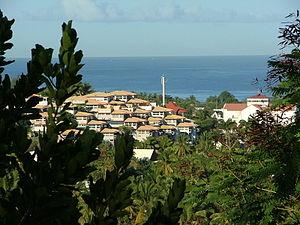
La question du logement se pose avec une acuité particulière à La Réunion, ce département d'outre-mer français et cette région ultrapériphérique de l'Union européenne dans le sud-ouest de l'océan Indien étant une île de seulement 2 512 kilomètres carrés, qui plus est montagneuse. Le problème est d'autant plus critique que la démographie réunionnaise reste dynamique, la population totale ayant récemment dépassé les 800 000 habitants, tandis que les moyens de construction du secteur local du bâtiment demeurent nécessairement limités.